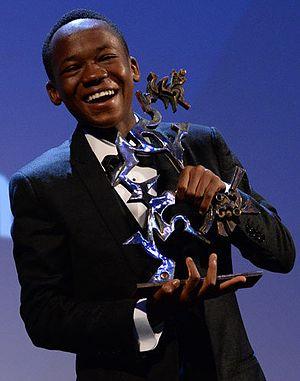
Abraham Attah est un acteur ghanéen né le 15 juin 2001 révélé notamment par son rôle d'enfant soldat dans le film Beasts of No Nation.